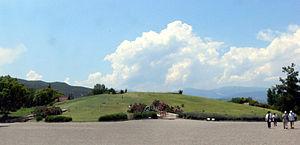
La nécropole royale de Vergina, site grec correspondant à celui de l’antique Aigai, première capitale du royaume de Macédoine, a révélé lors de fouilles effectuées en 1977 sous la direction de Manólis Andrónikos les témoignages les plus précieux de la peinture pré-hellénistique. Parmi les onze tombes dégagées, celle dite du roi Philippe II, le père d’Alexandre le Grand, était restée inviolée : son architecture, le décor peint et le riche mobilier funéraire attestent la formation précoce d’un art de cour proprement hellénistique. En 2014, les travaux les plus récents des équipes de scientifiques grecs et du docteur Théodoros Antikas, professeur d'anatomie et de physiologie dans les universités des États-Unis, chargés d'étudier les découvertes de la tombe royale II d'Aigéai, ont révélé avec une quasi certitude que les ossements trouvés dans cette tombe sont ceux du roi Philippe II.